Willem Oltmans

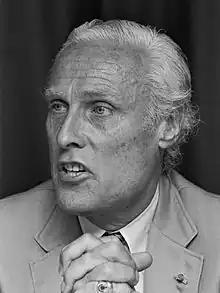
Oltmans in 1983

Willem Leonard Oltmans (addressed as William Oltmans in some English publications; 10 June 1925 – 30 September 2004) was a Dutch investigative journalist and author active in international politics.